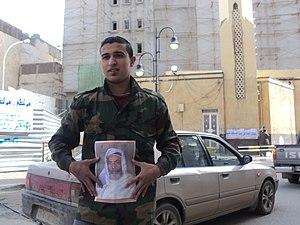
La première guerre civile libyenne, ou révolution libyenne, est un conflit armé issu d'un mouvement de contestation populaire, assorti de revendications sociales et politiques, qui s'est déroulé entre le 15 février 2011 et le 23 octobre 2011 en Libye. Il s'inscrit dans un contexte de protestations dans les pays arabes et est à l'origine de l'intervention militaire internationale de 2011 en Libye.